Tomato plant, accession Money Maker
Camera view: bottom (45 deg); turntable rotation: 60 degrees
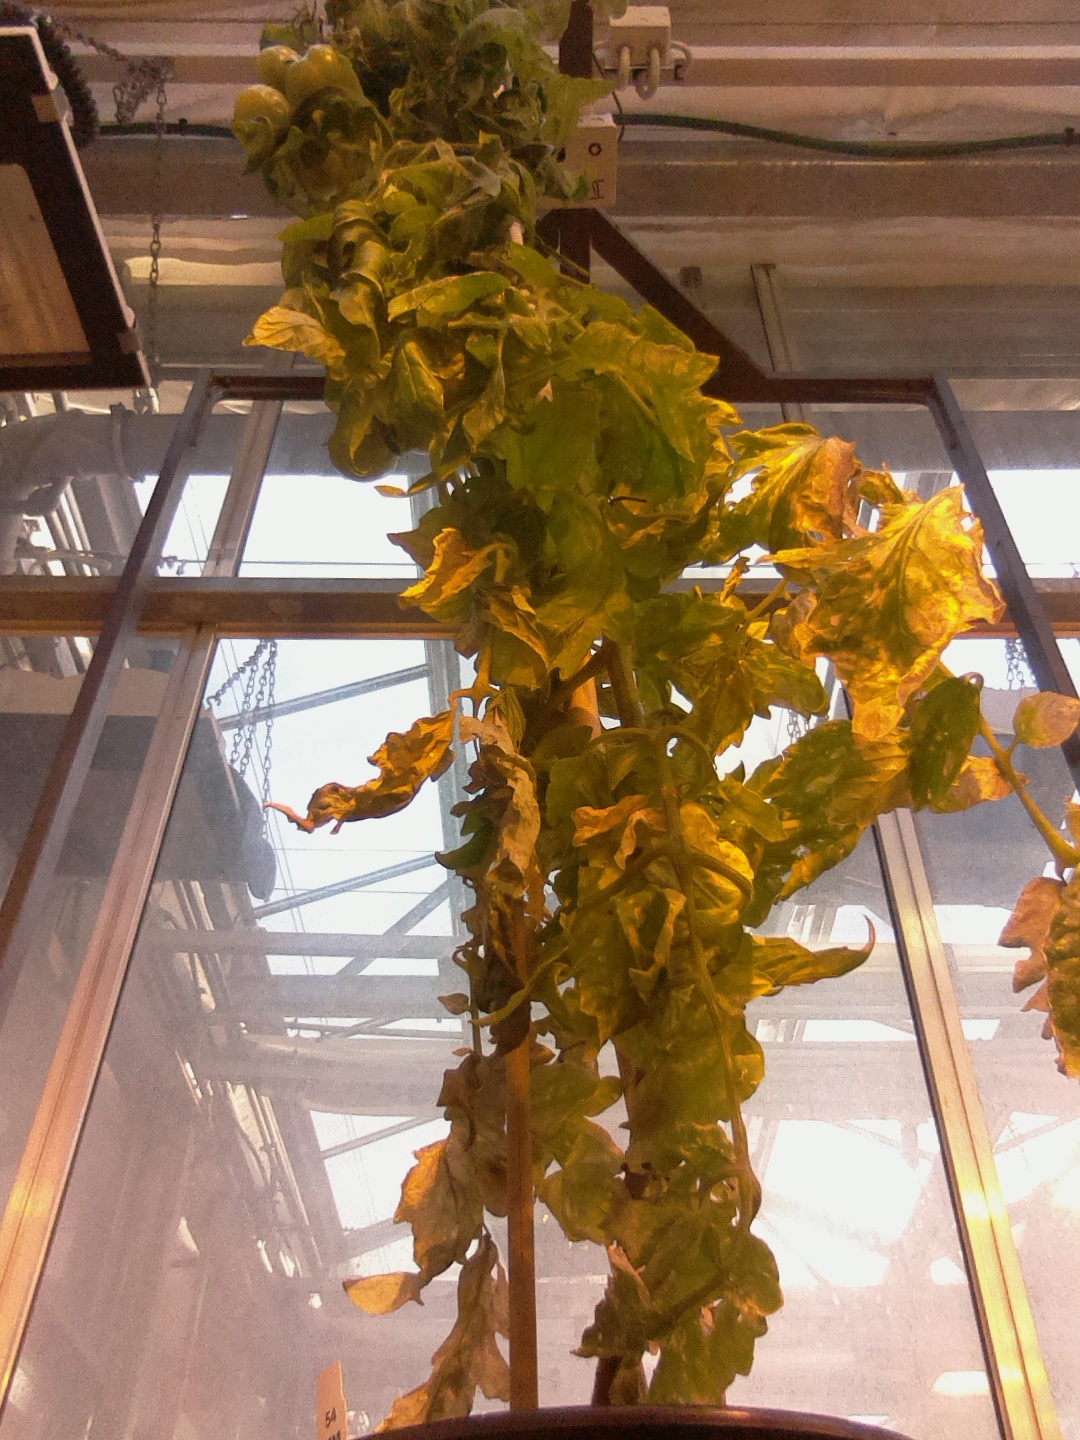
BBCH growth stage 79: 90% -100% of final fruit size